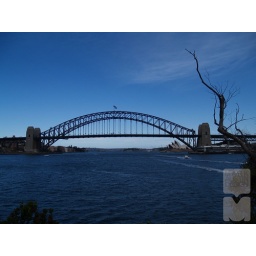
Blues point. Overcast afternoon behind the shot and clear sky in the background made for a rather desolate shot.